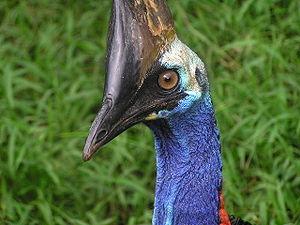
La famille des casuariidés ou Casuariidae comprend 3 espèces de casoars, très grands oiseaux ratites, inaptes au vol. Leur aire de répartition comprend surtout la Nouvelle-Guinée, où ils sont les plus grands animaux terrestres, mais une des trois espèces vit aussi sur la péninsule australienne du cap York. Le nom de « casoar » est dérivé du malais « kesuari ».